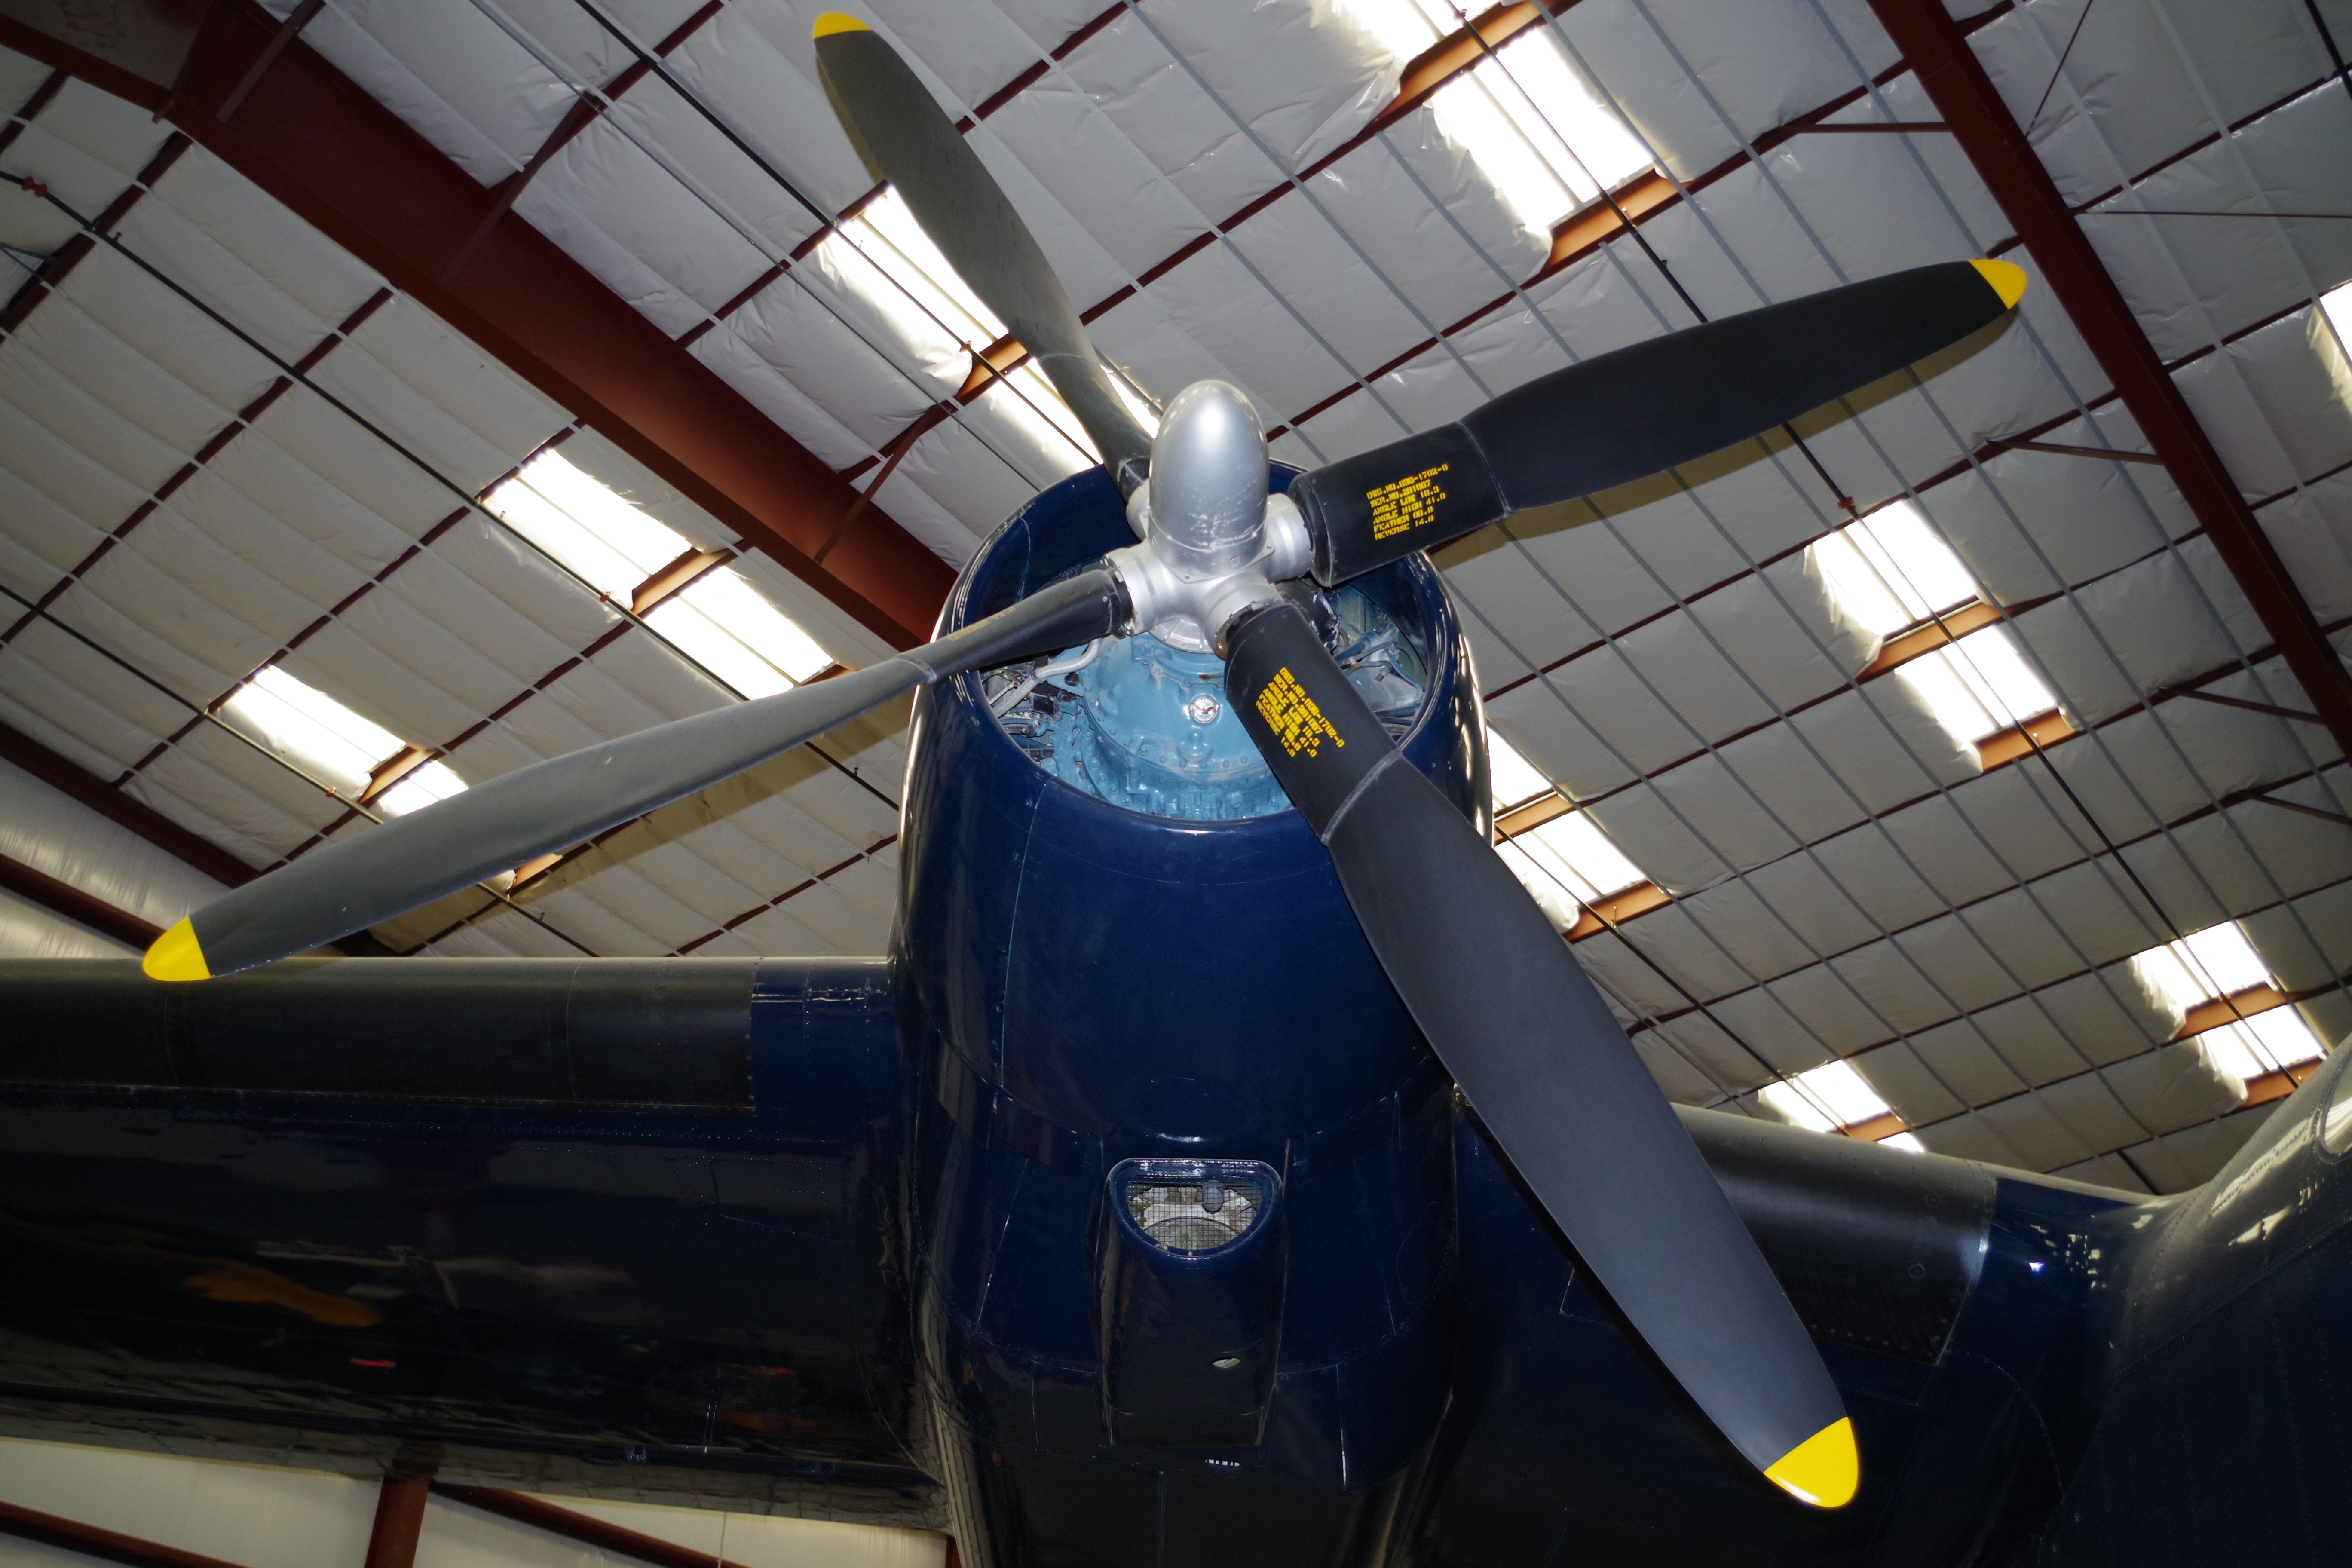
wing, airplane, plane, aircraft, military, vehicle, aviation, flight, blue, propeller, screenshot, fighter aircraft, military aircraft, atmosphere of earth, aircraft engine